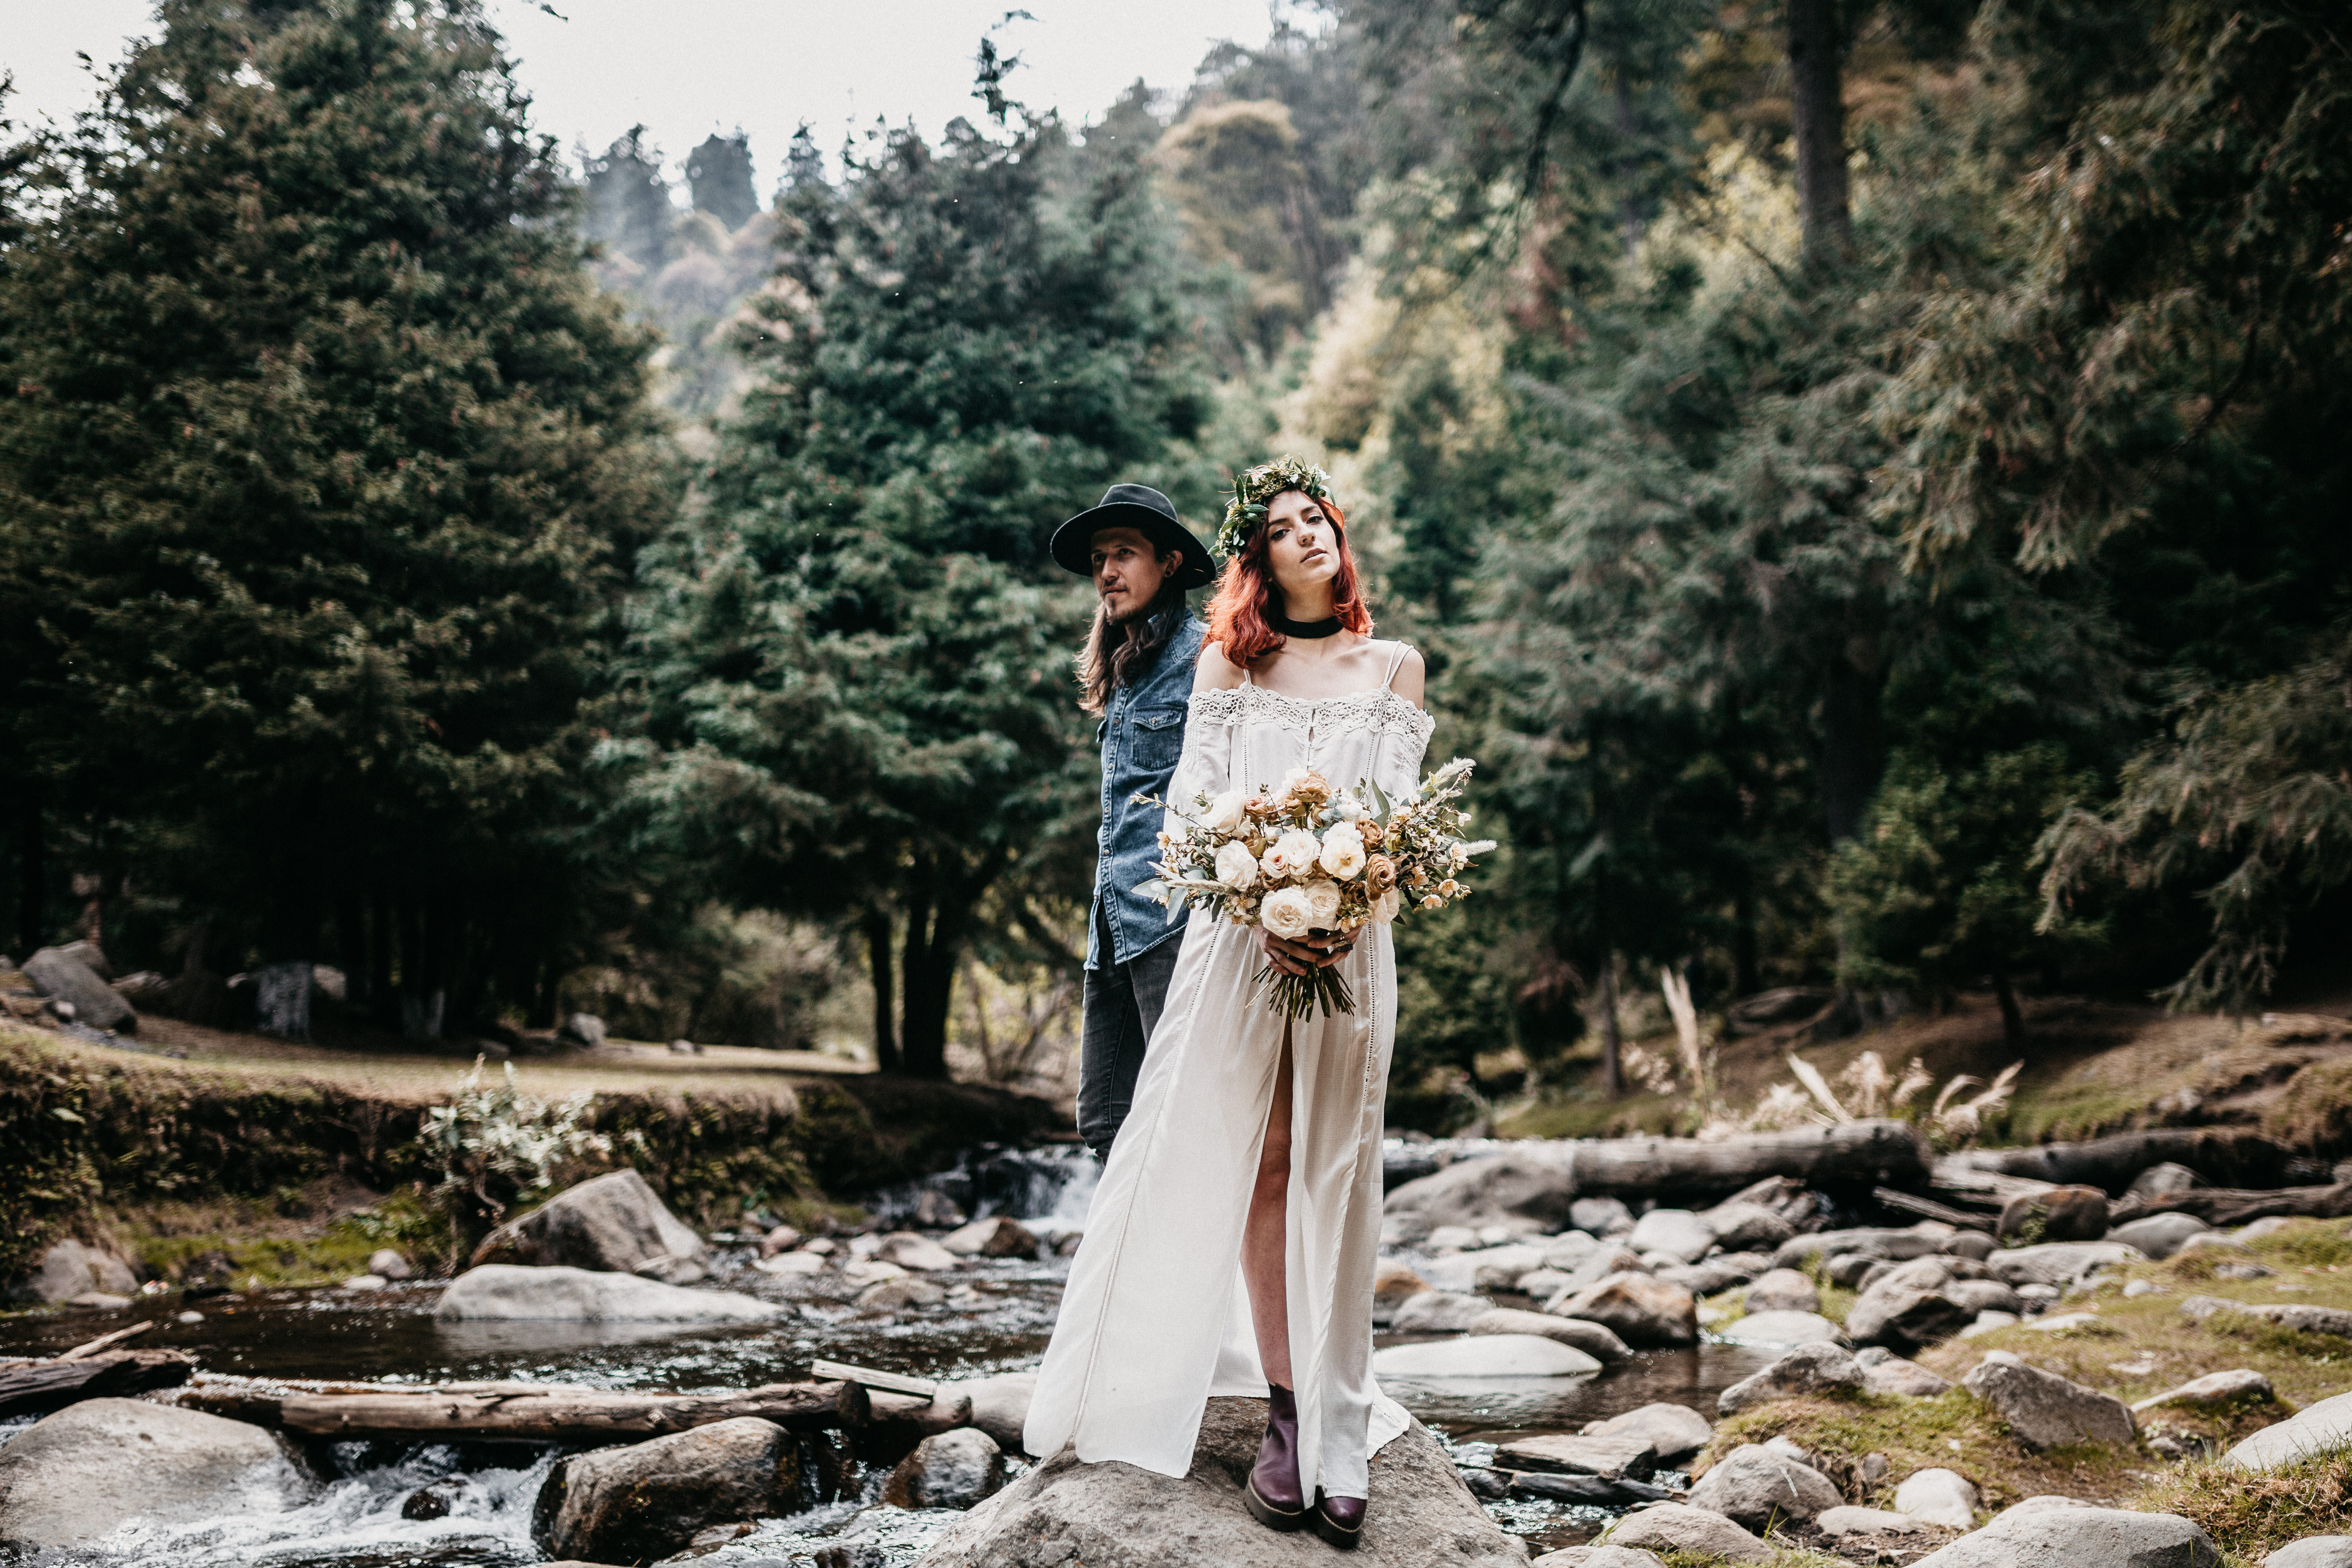
woman, wedding, wedding dress, bride, groom, ceremony, dress, woodland, gown, bridal clothing